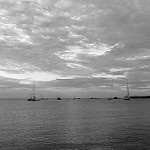
Label: B & W